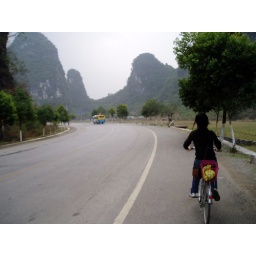
again, the mountains were pretty. the person in front of me is our tour guide, angel.